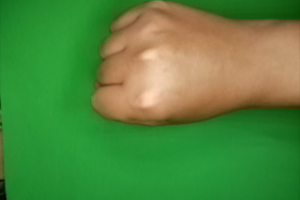
Label: rock